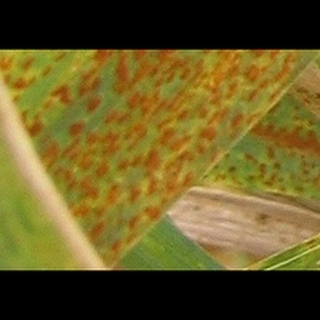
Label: wheat_brown_rust